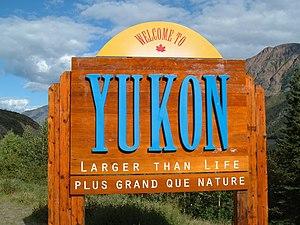
Le Yukon est un territoire fédéral du Nord du Canada, bordé à l'est par les Territoires du Nord-Ouest, au sud par la Colombie-Britannique et à l'ouest par l'État américain de l'Alaska. Tirant son nom du fleuve Yukon, c'est le plus petit des trois territoires canadiens, avec une superficie de 482 443 km² ; il possède une ouverture sur l'océan Arctique au nord. On appelle ses habitants les Yukonnais et sa capitale est Whitehorse.
Le français est diffusé dans de nombreux pays de par le monde, avec des statuts différents.
La francisation désigne l'extension de la langue française par son adoption en tant que langue maternelle ou non, adoption pouvant être subie ou voulue par les populations concernées. Le mot peut aussi désigner la modification d'un nom propre, par exemple Schlettstàdt en Sélestat, Van de Walle en De Gaulle ou Winchester en Bicêtre.